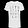
Label: T - shirt / top